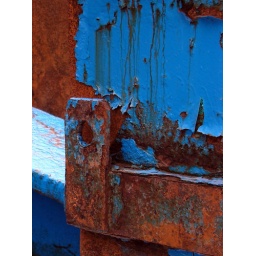
Inspired by pixmaniaque's brilliant window and wall compositions - a pale imitation. I am grateful for the inspiration, however.